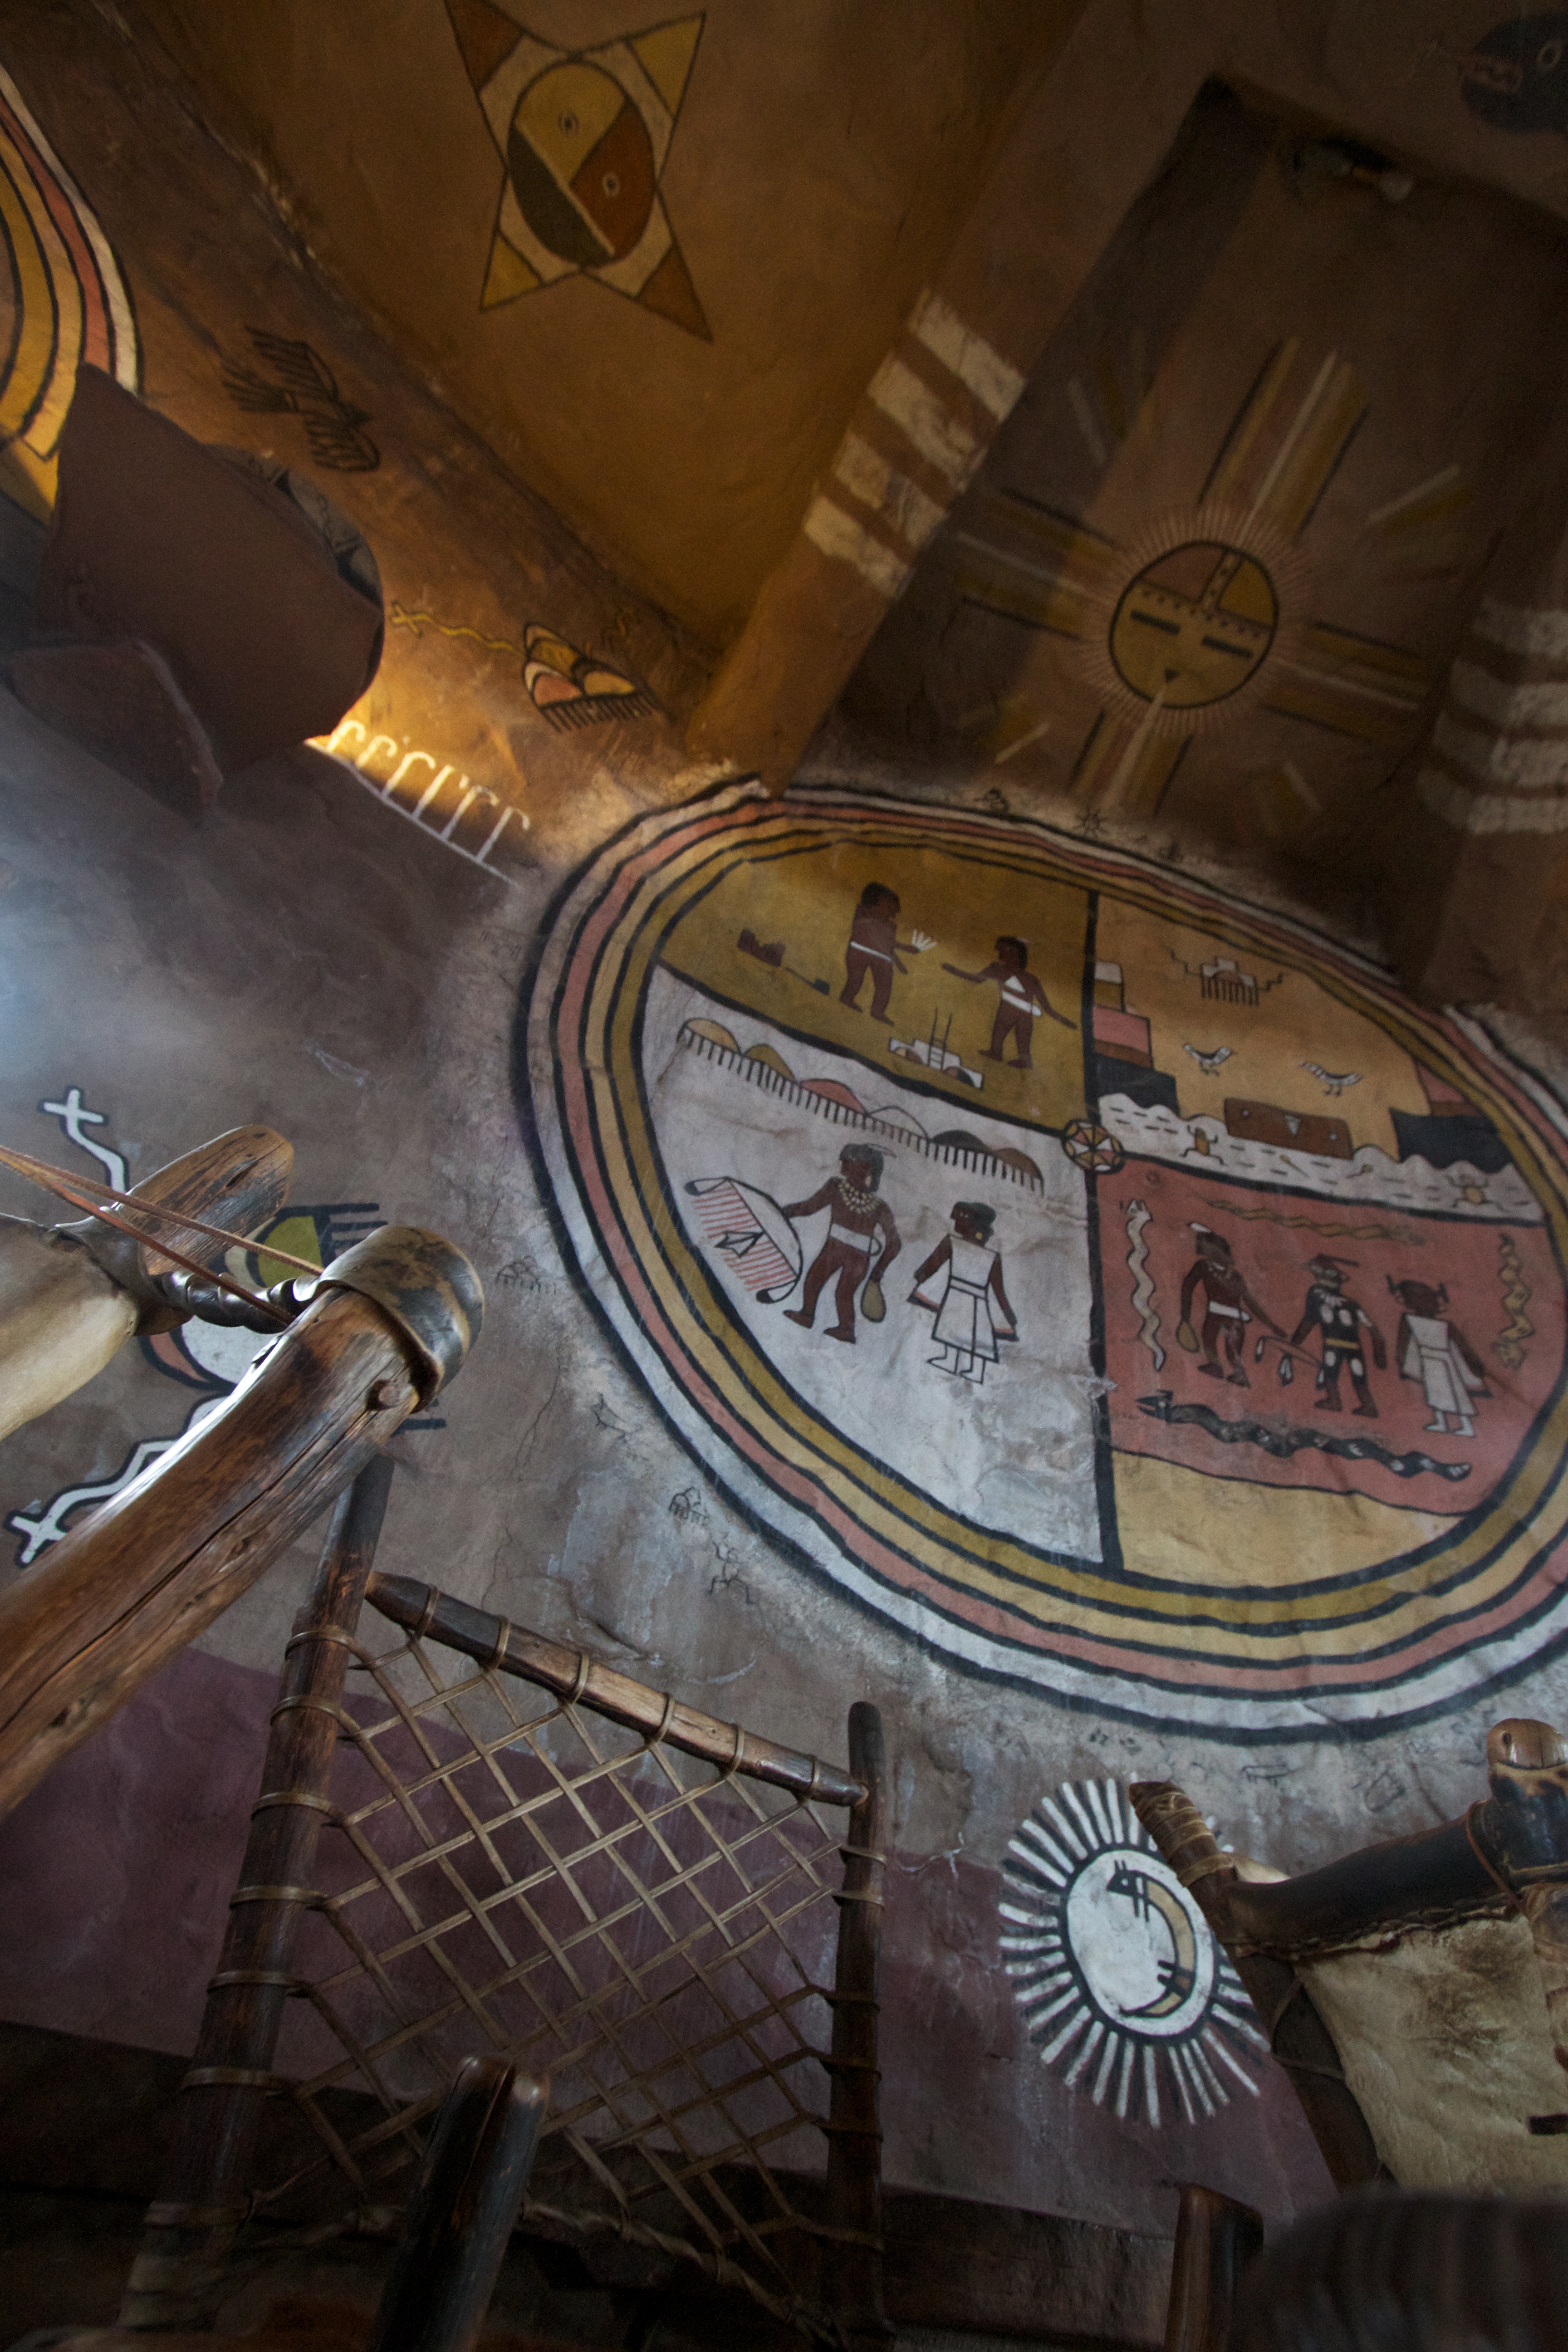
wood, temple, carving, man made object, ancient history